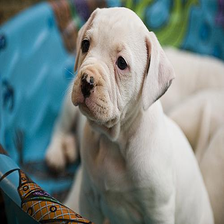
Species: dog
Breed: american bulldog